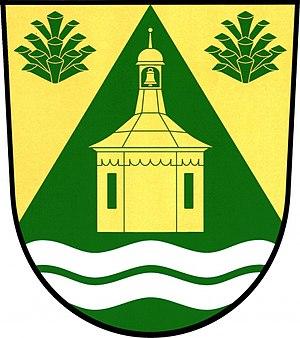
Lhota est une commune du district de Prague-Est, dans la région de Bohême-Centrale, en République tchèque. Sa population s'élevait à 483 habitants en 2020.